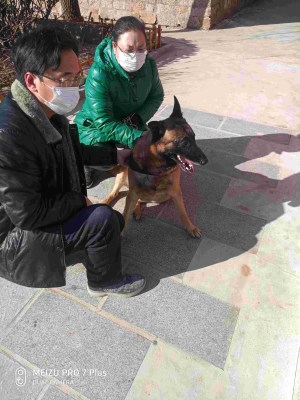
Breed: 233-n000071-malinois